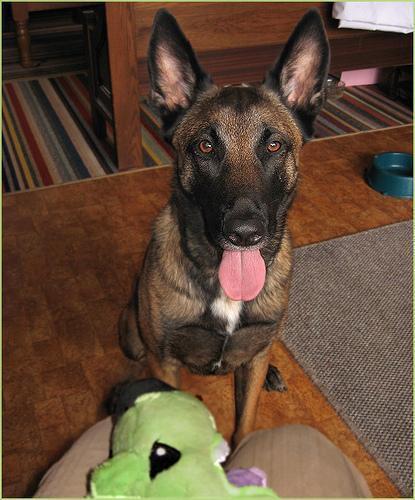
malinois